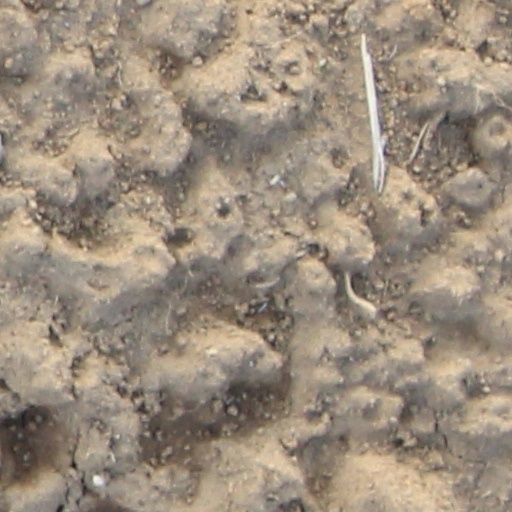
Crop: wheat